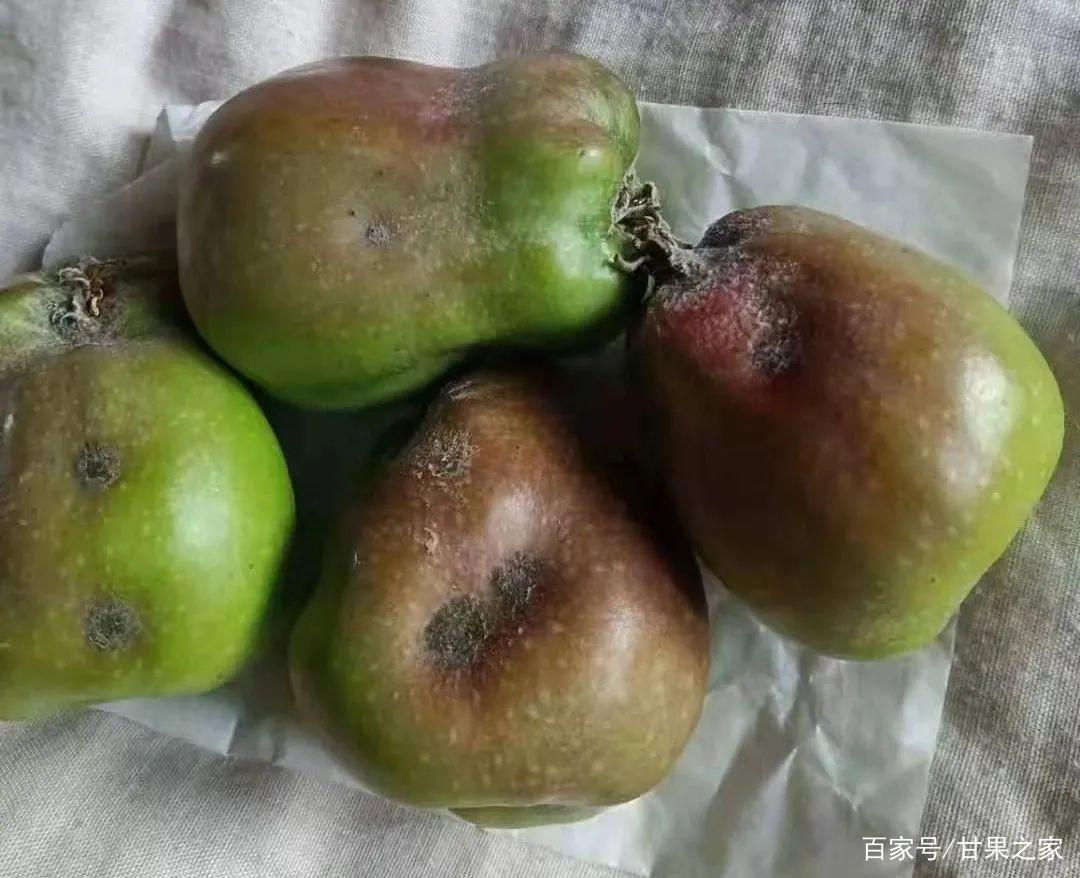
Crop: apple
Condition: scab